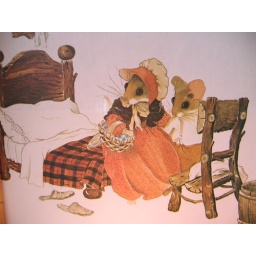
1977. Pictures by Priscilla Hillman.I love the quaint wooden chair and the little slippers.